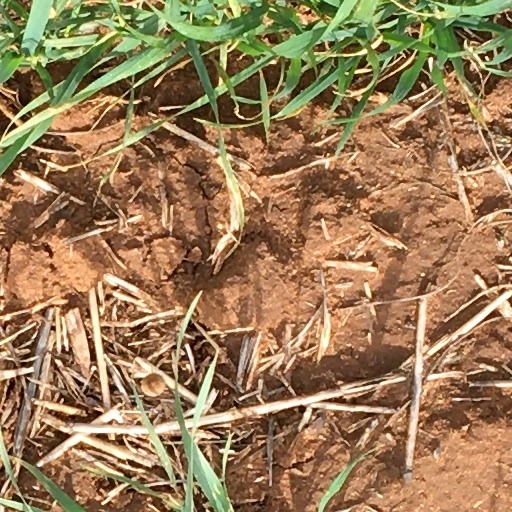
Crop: wheat